Vision of Contemporary England in Dombey and Son

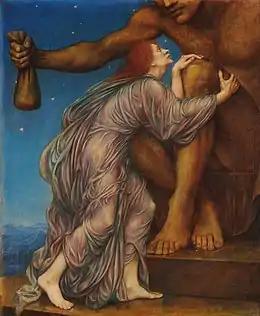
The Cult of Mammon, by Evelyn De Morgan, c. 1909.

However, London has transformed into a modern Babylon where the unemployed poor flock, and as chapter 33 states, they “feed the hospitals, the cemeteries, the prisons, the river, the fevers, the madness, the vice and the death—all doomed, all in thrall to the distant roaring monster.” Moreover, the urban landscape is being disrupted by railway construction to such an extent that Staggs’s Gardens, having suffered “the shock of an earthquake,” now resembles a large disjointed body, disemboweled and gaping open. Yet, despite the mutilations it inflicts, the intrusion of the railway also symbolizes the arrival of a new civilization marked by wealth: proof of this is that Mr. Toodle, once a stoker—an unskilled laborer in charge of feeding the massive coal boiler—has been promoted to locomotive engineer.